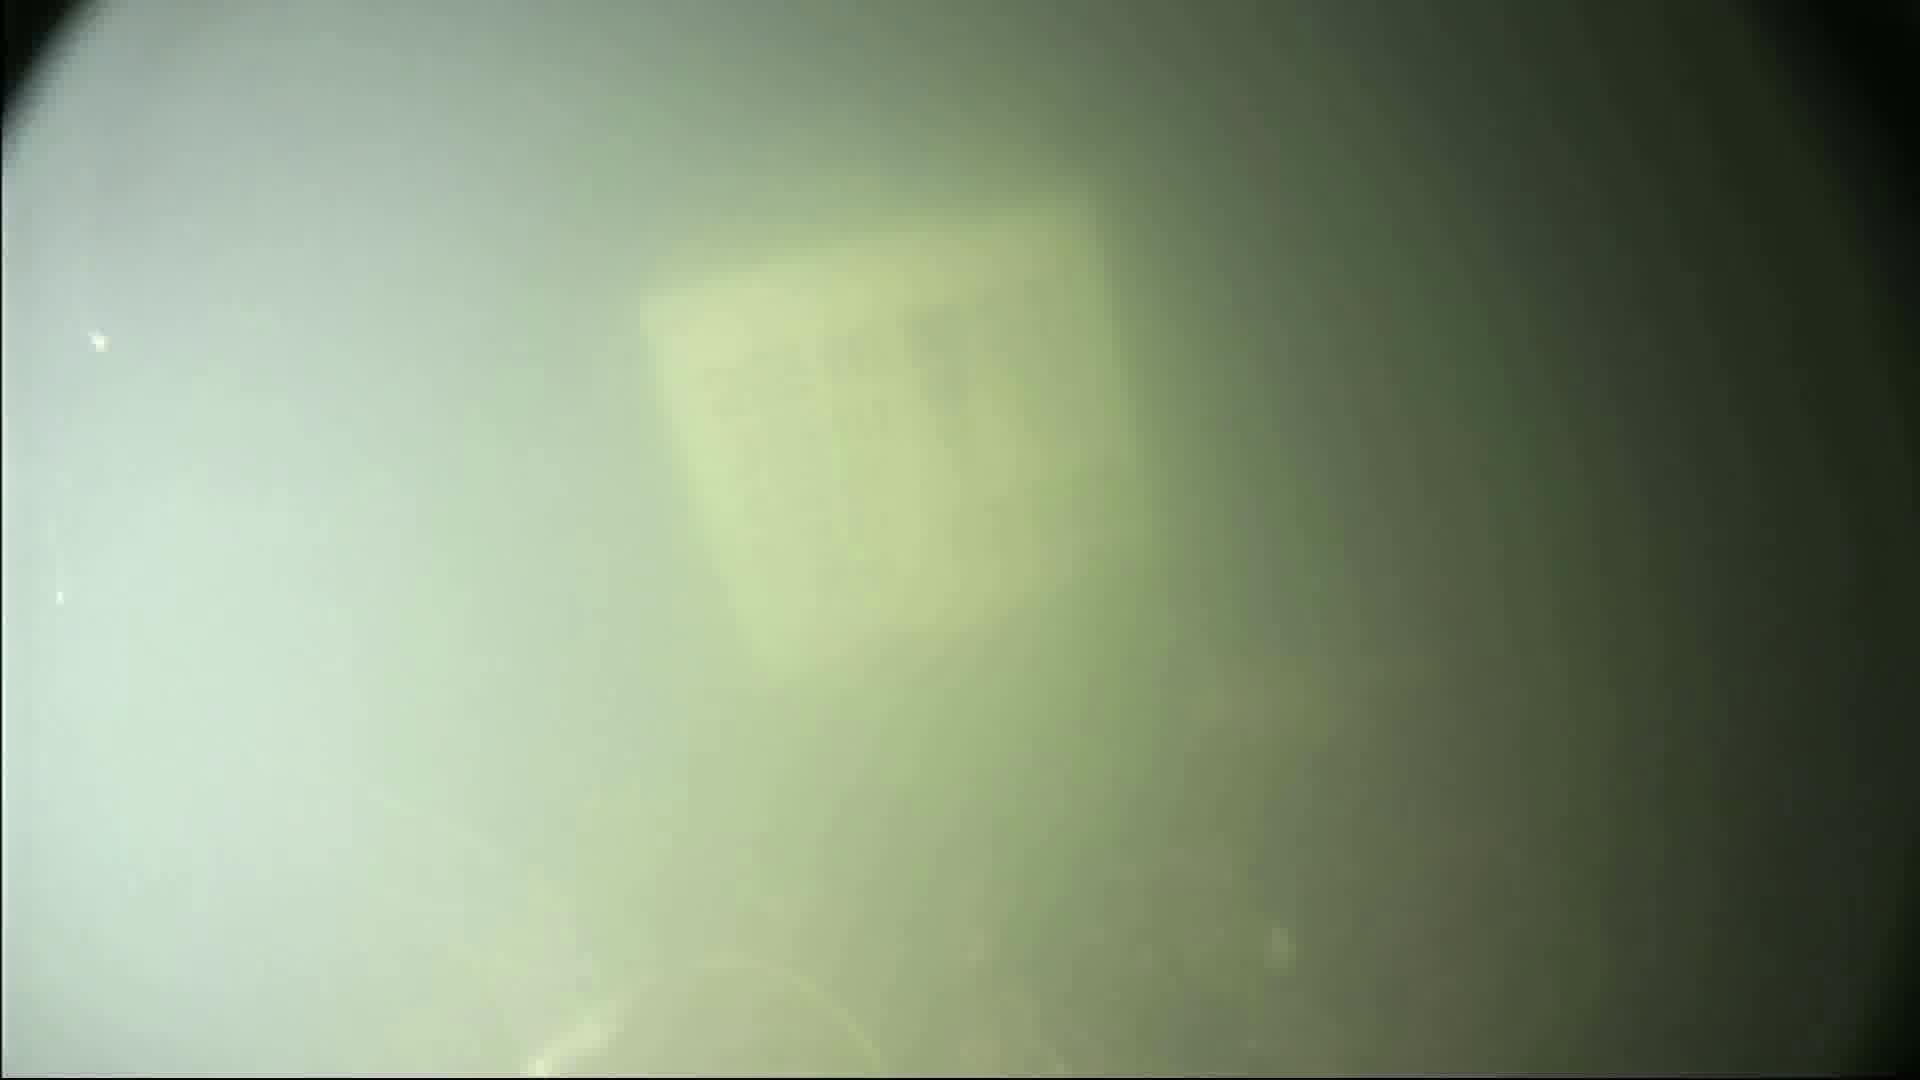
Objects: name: fish